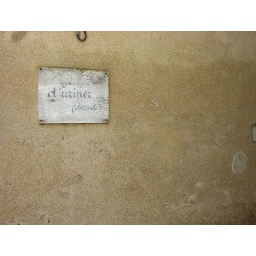
A very rough guess at a translation :-) Uninspiring wall with protective sign in an alleyway in St-Nicholas-de-Redon